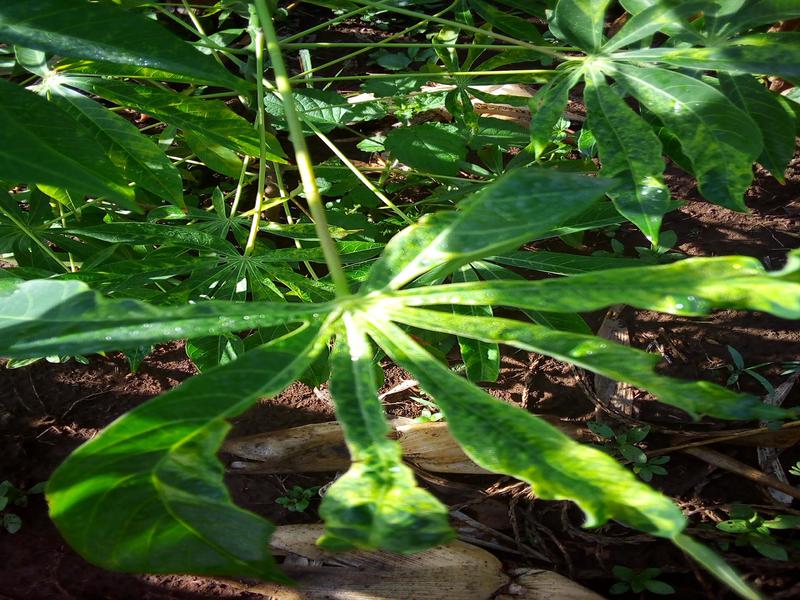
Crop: cassava
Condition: mosaic_disease